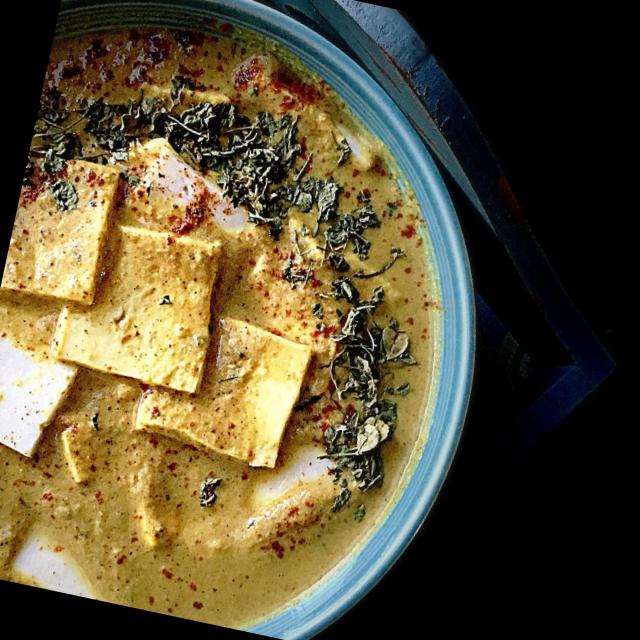
Dish: shahi_paneer